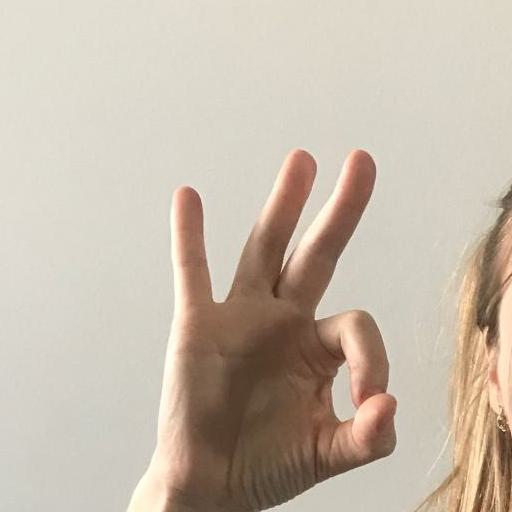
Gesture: ok